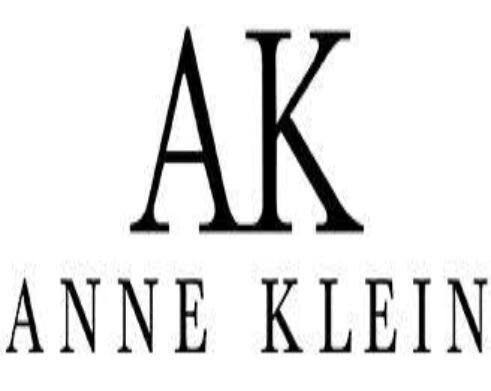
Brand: Anne Klein
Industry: Clothes